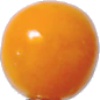
Label: physalis